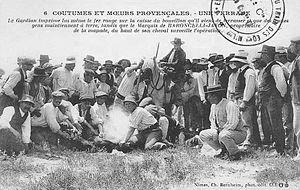
Ferrade à la manade du marquis de Baroncelli-Javon au tout début du XXe siècle.
Une ferrade est l'action de marquer au fer rouge les taureaux ou les chevaux, spécialement en Camargue et en Petite Camargue.
Folco de Baroncelli est un écrivain et manadier français.
La tradition provençale regroupe un certain nombre de coutumes vivaces qui ont toujours cours dans l'ensemble ou une partie importante de la Provence.